Disney's Pop Century Resort

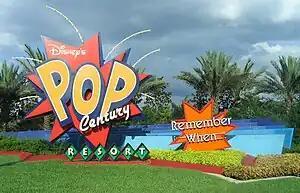
Main entrance to Disney's Pop Century Resort

Disney's Pop Century Resort is a resort located at the Walt Disney World Resort in Lake Buena Vista, Florida, opened on December 14, 2003. It is the fourth value-priced resort in the complex, following Disney's All-Star Movies, All-Star Music, and All-Star Sports Resorts in the 1990s. The resort is themed around 20th century American pop culture.